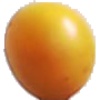
Label: Cherry Wax Yellow 1